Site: brandenburg
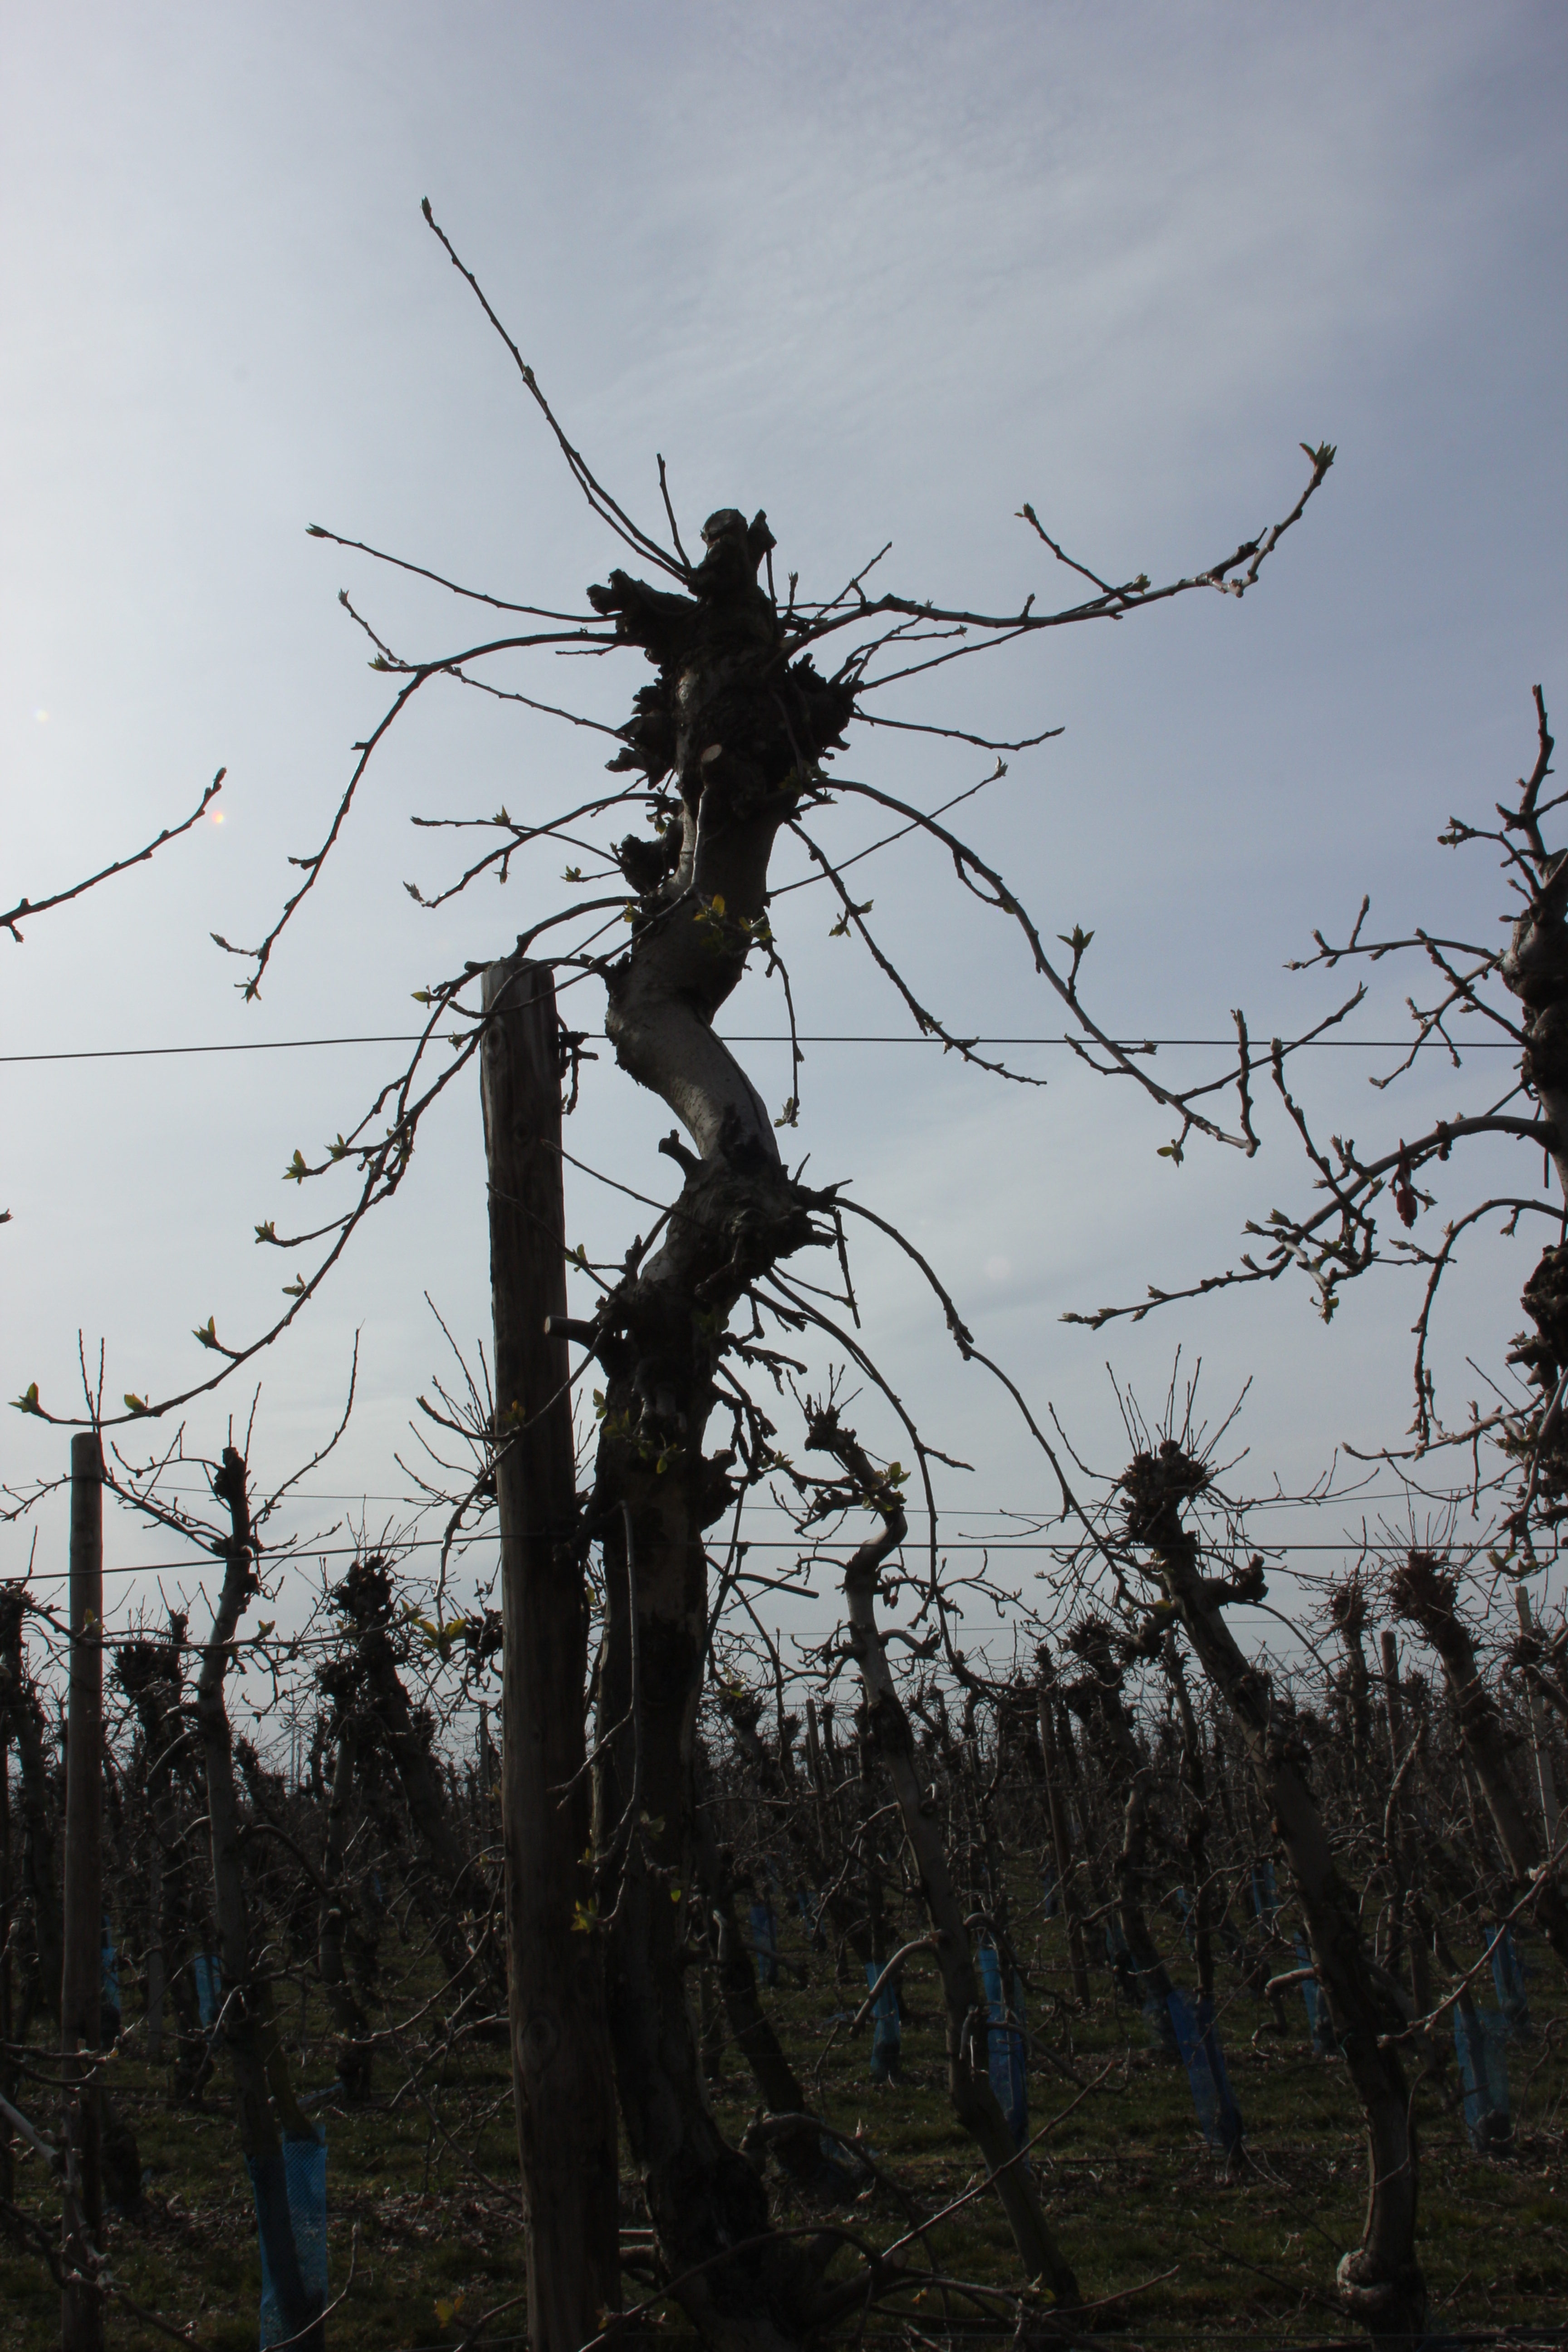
Growth stage (BBCH 54): Inflorescence emergence